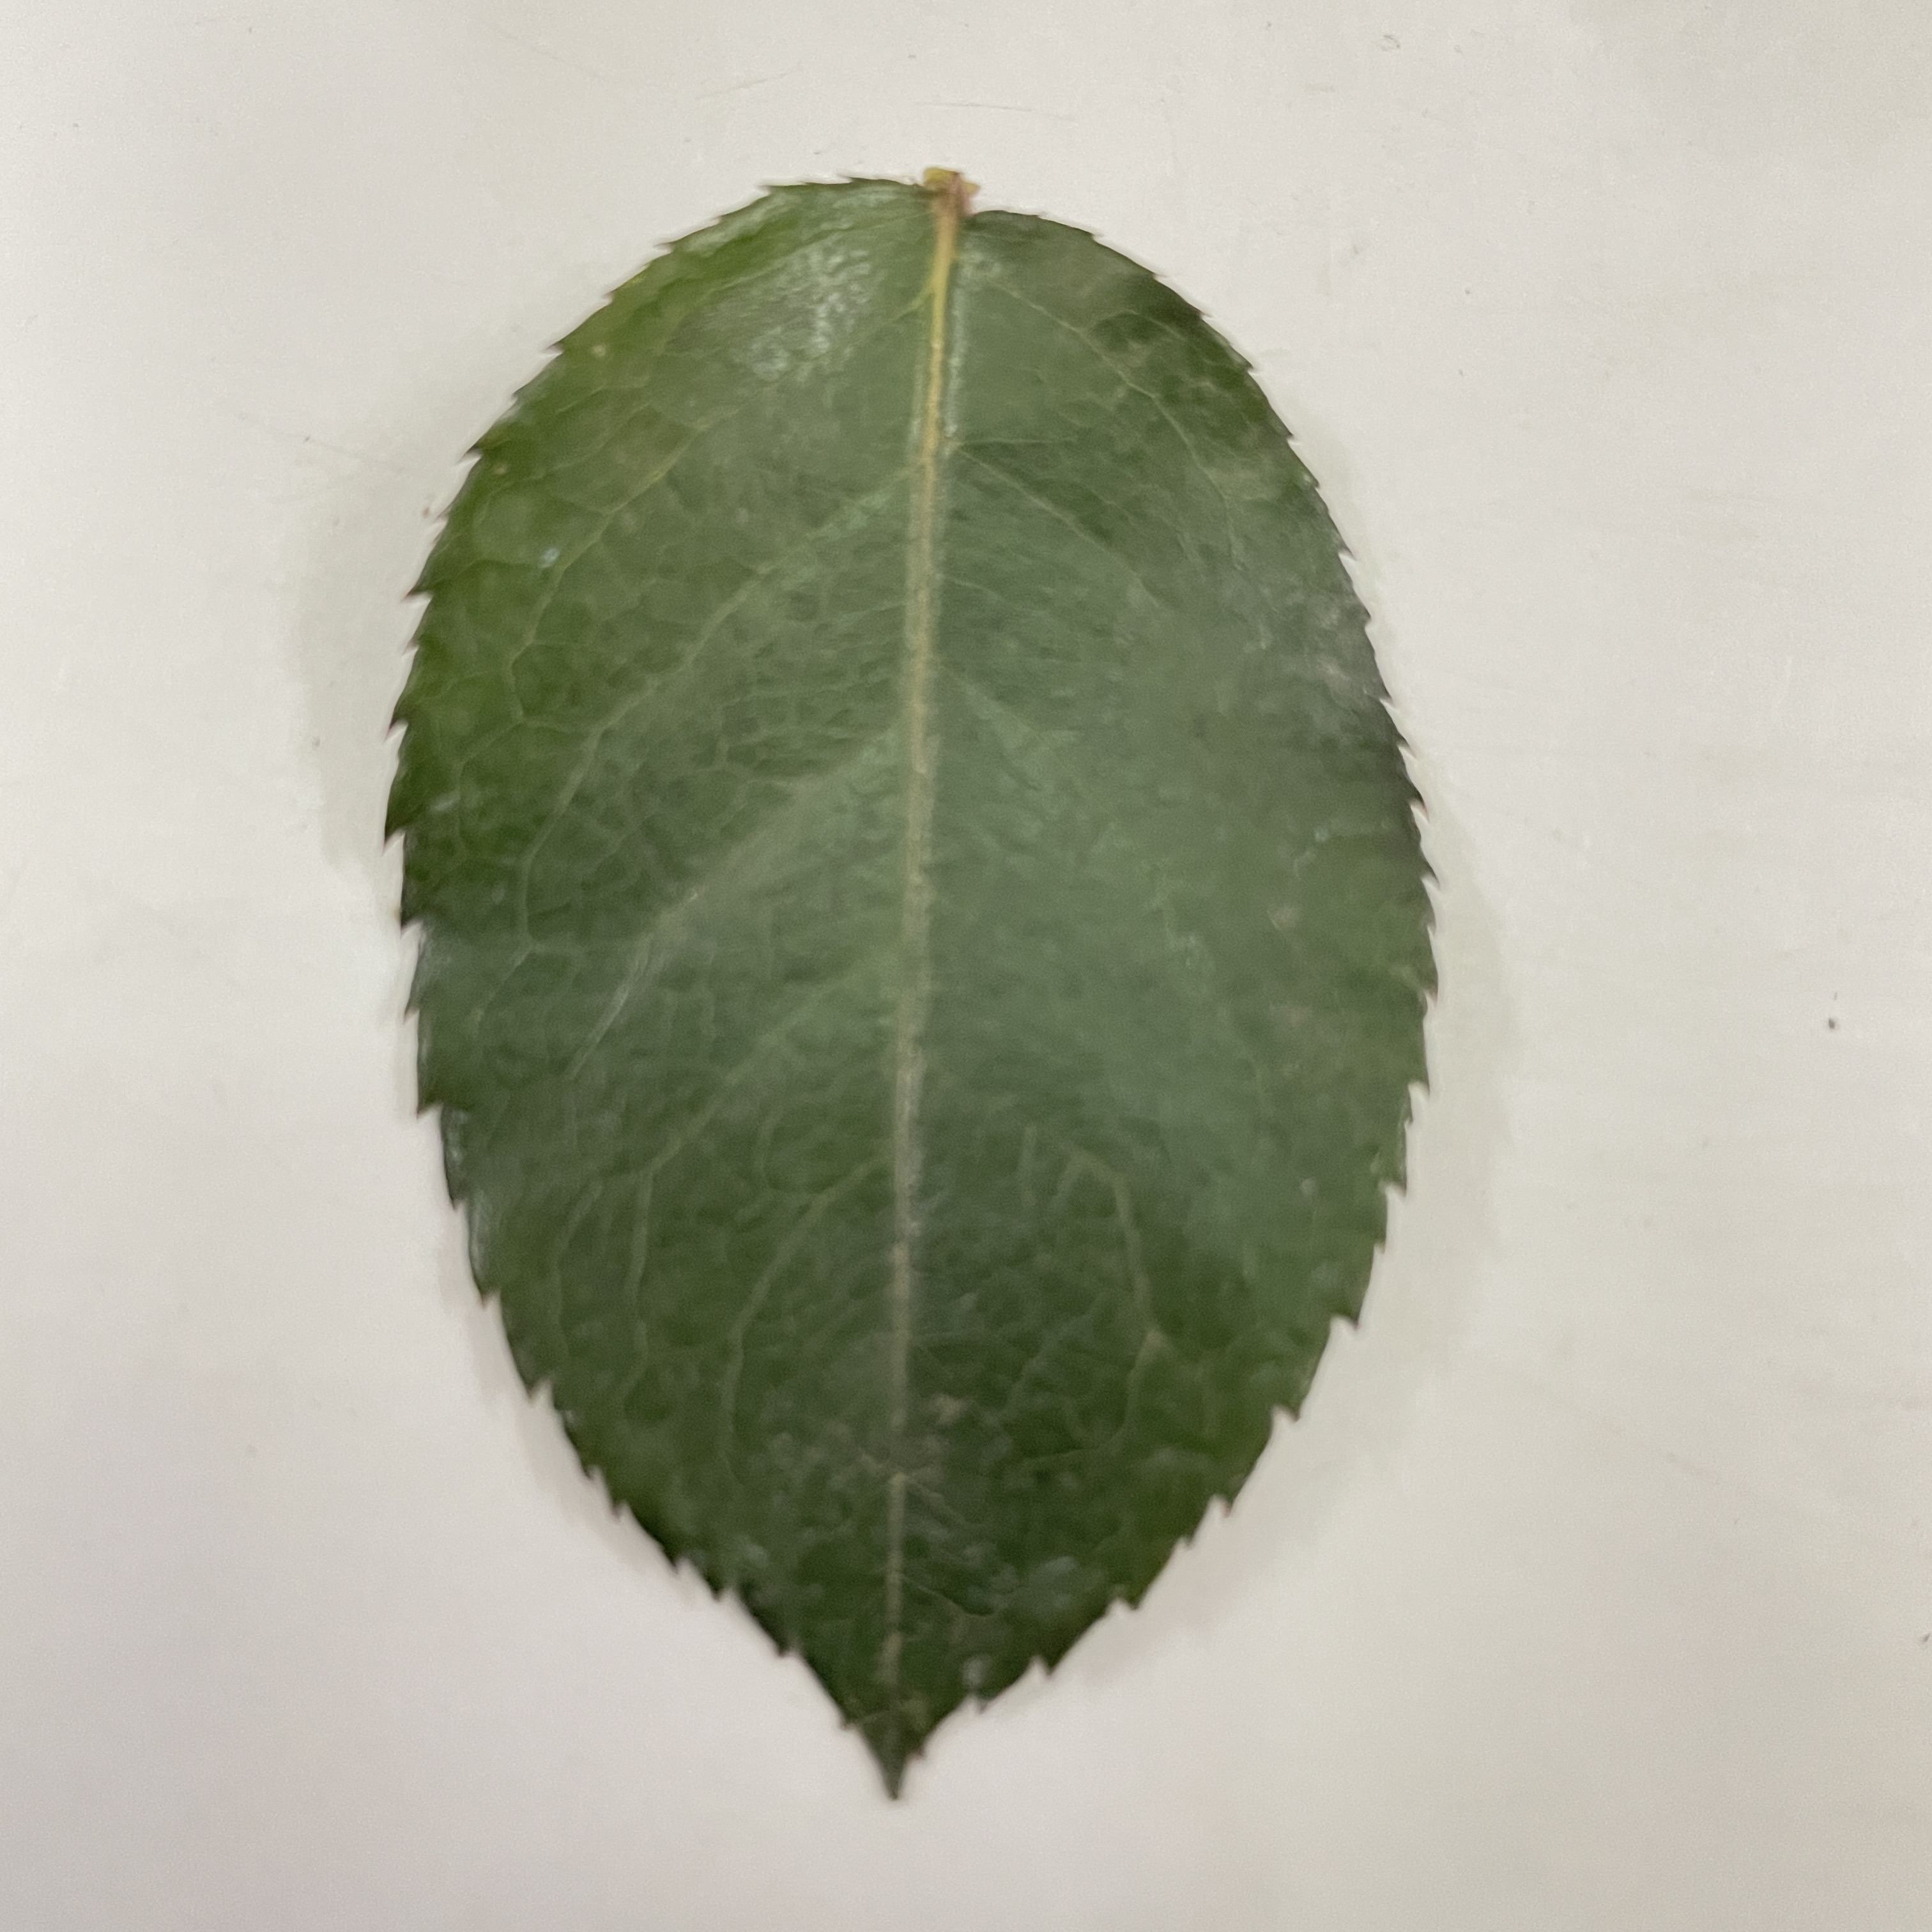
Label: Healthy Leaf